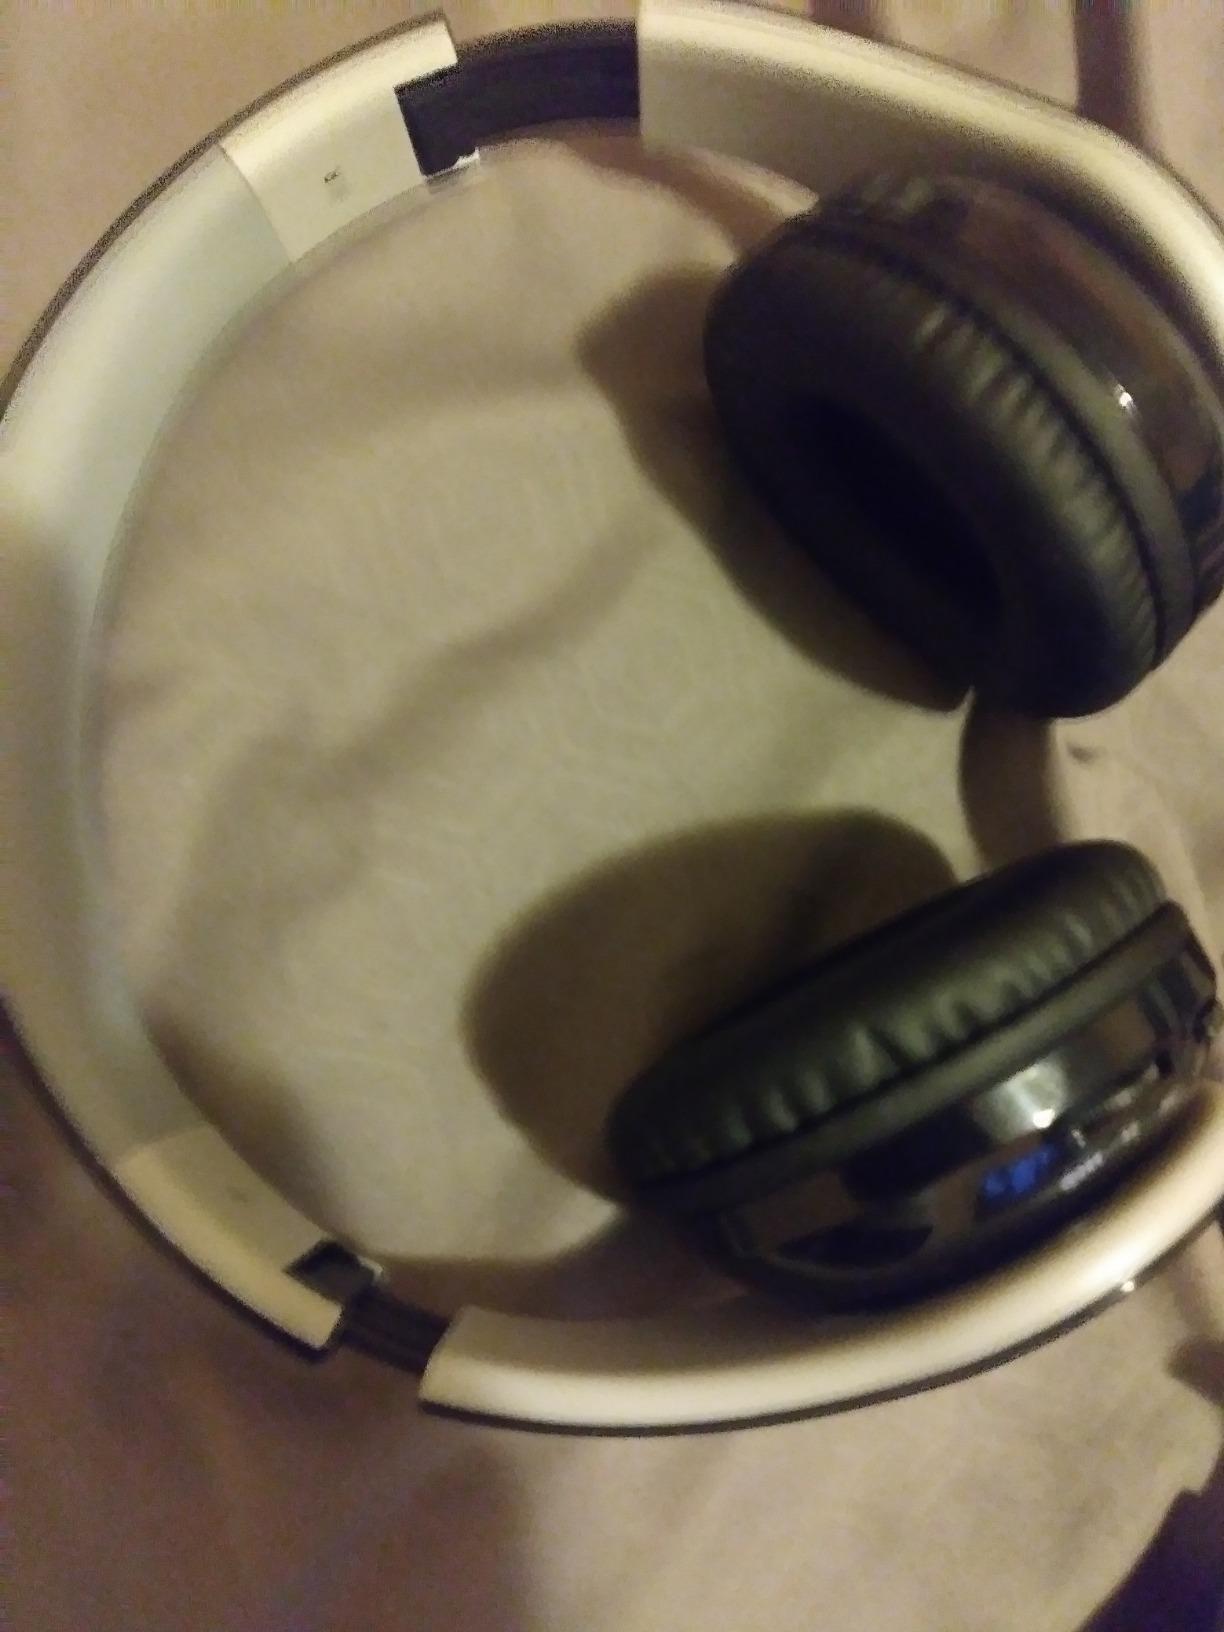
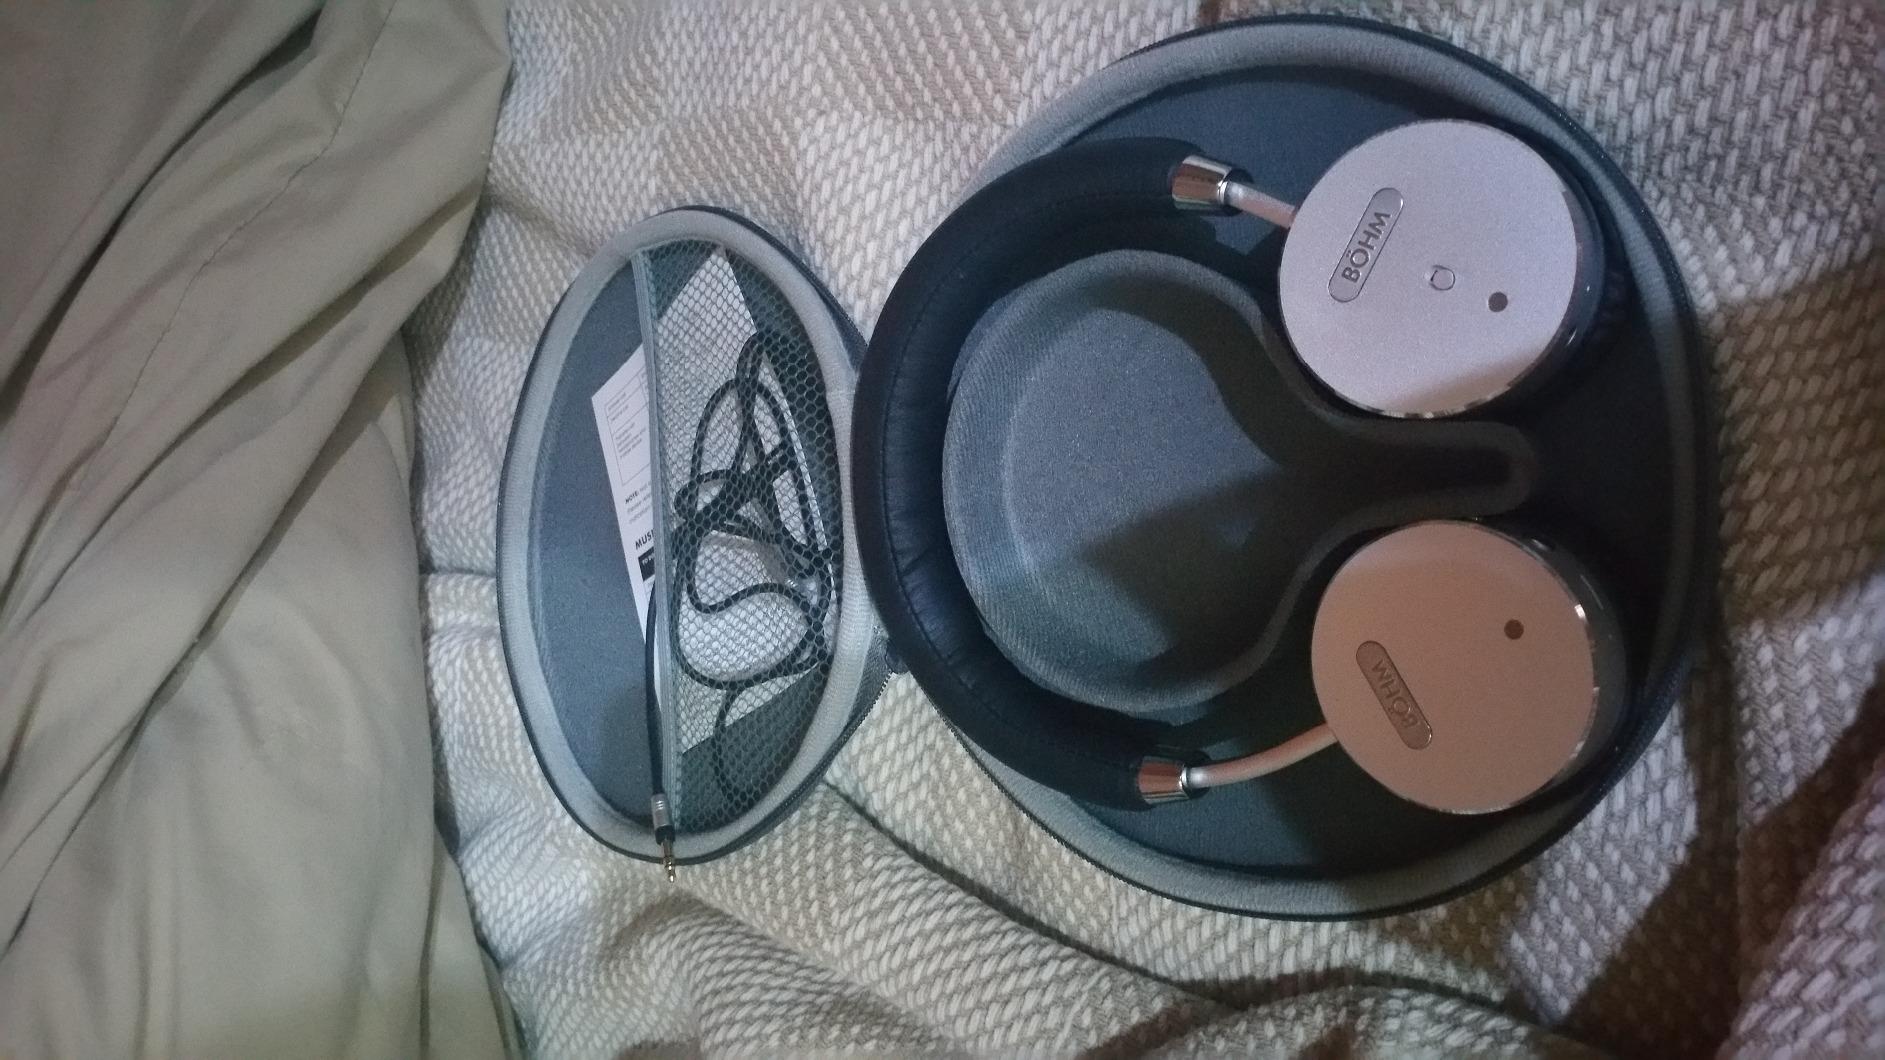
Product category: headphones
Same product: no